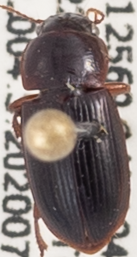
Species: Harpalus desertus
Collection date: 2020-07-22
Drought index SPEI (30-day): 0.058
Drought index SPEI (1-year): -0.728
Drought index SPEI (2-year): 0.198